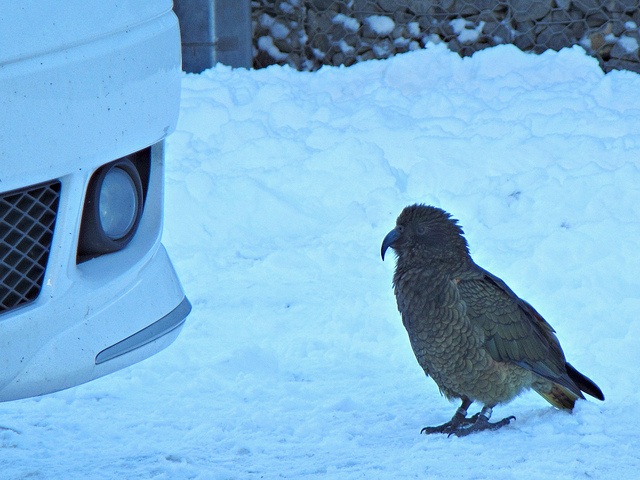
user: Given an image and a question. Answer the question in a short answer. Question: Where does this bird originate from? Short Answer:
assistant: alaska